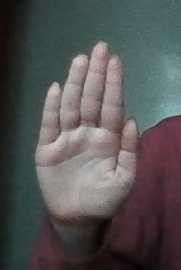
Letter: seen